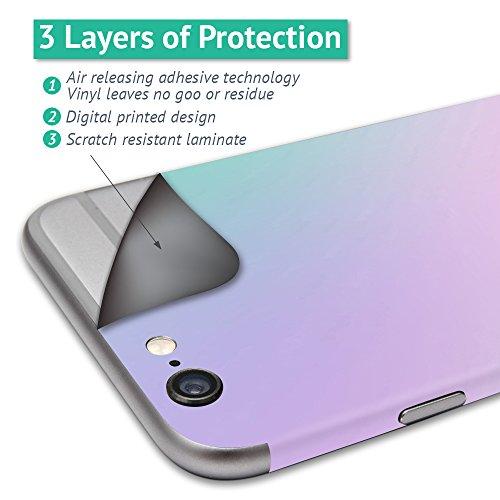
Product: MightySkins Skin Compatible with Blitzart Huracane 38" Electric Skateboard - Bandana | Protective, Durable, and Unique Vinyl Decal wrap Cover | Easy to Apply, Remove | Made in The USA
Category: Sports & Outdoors | Outdoor Recreation | Skates, Skateboards & Scooters | Skateboarding | Standard Skateboards & Longboards | Longboards
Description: SET THE TREND: Show off your own unique style with MightySkins for your Blitzart Huracane 38" Electric Skateboard  Don’t like the Bandana skin We have hundreds of designs to choose from, so your Skateboard will be as unique as you are.
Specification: ProductDimensions:38x0x10inches|ItemWeight:0.16ounces|ShippingWeight:0.96ounces|ASIN:B07CLL177N|Itemmodelnumber:Huracane38"